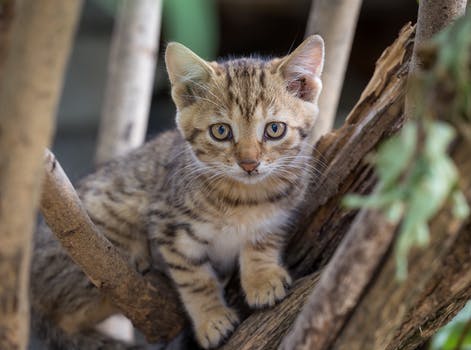
Label: No Watermark